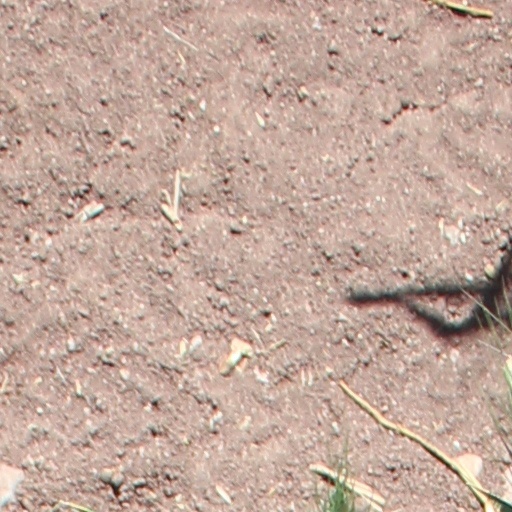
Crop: wheat